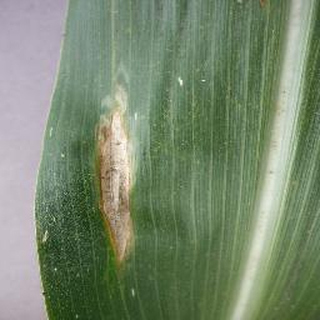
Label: corn_northern_leaf_blight